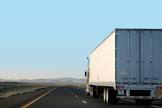
Vehicle type: Cars